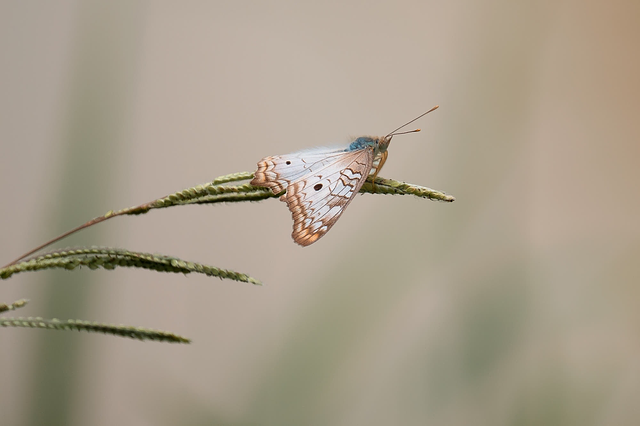
Label: farfalla